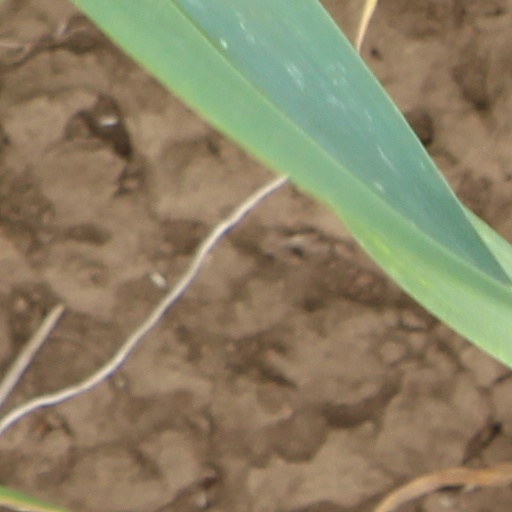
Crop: wheat